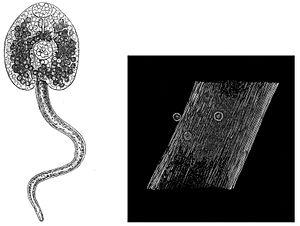
La grande douve du foie est un trématode de grande taille. C'est un ver plat parasite infectant le foie et les voies biliaires des herbivores ruminants, particulièrement les ovins, souvent les bovins. L'homme est un hôte le plus souvent accidentel, en tant que mauvais hôte définitif.